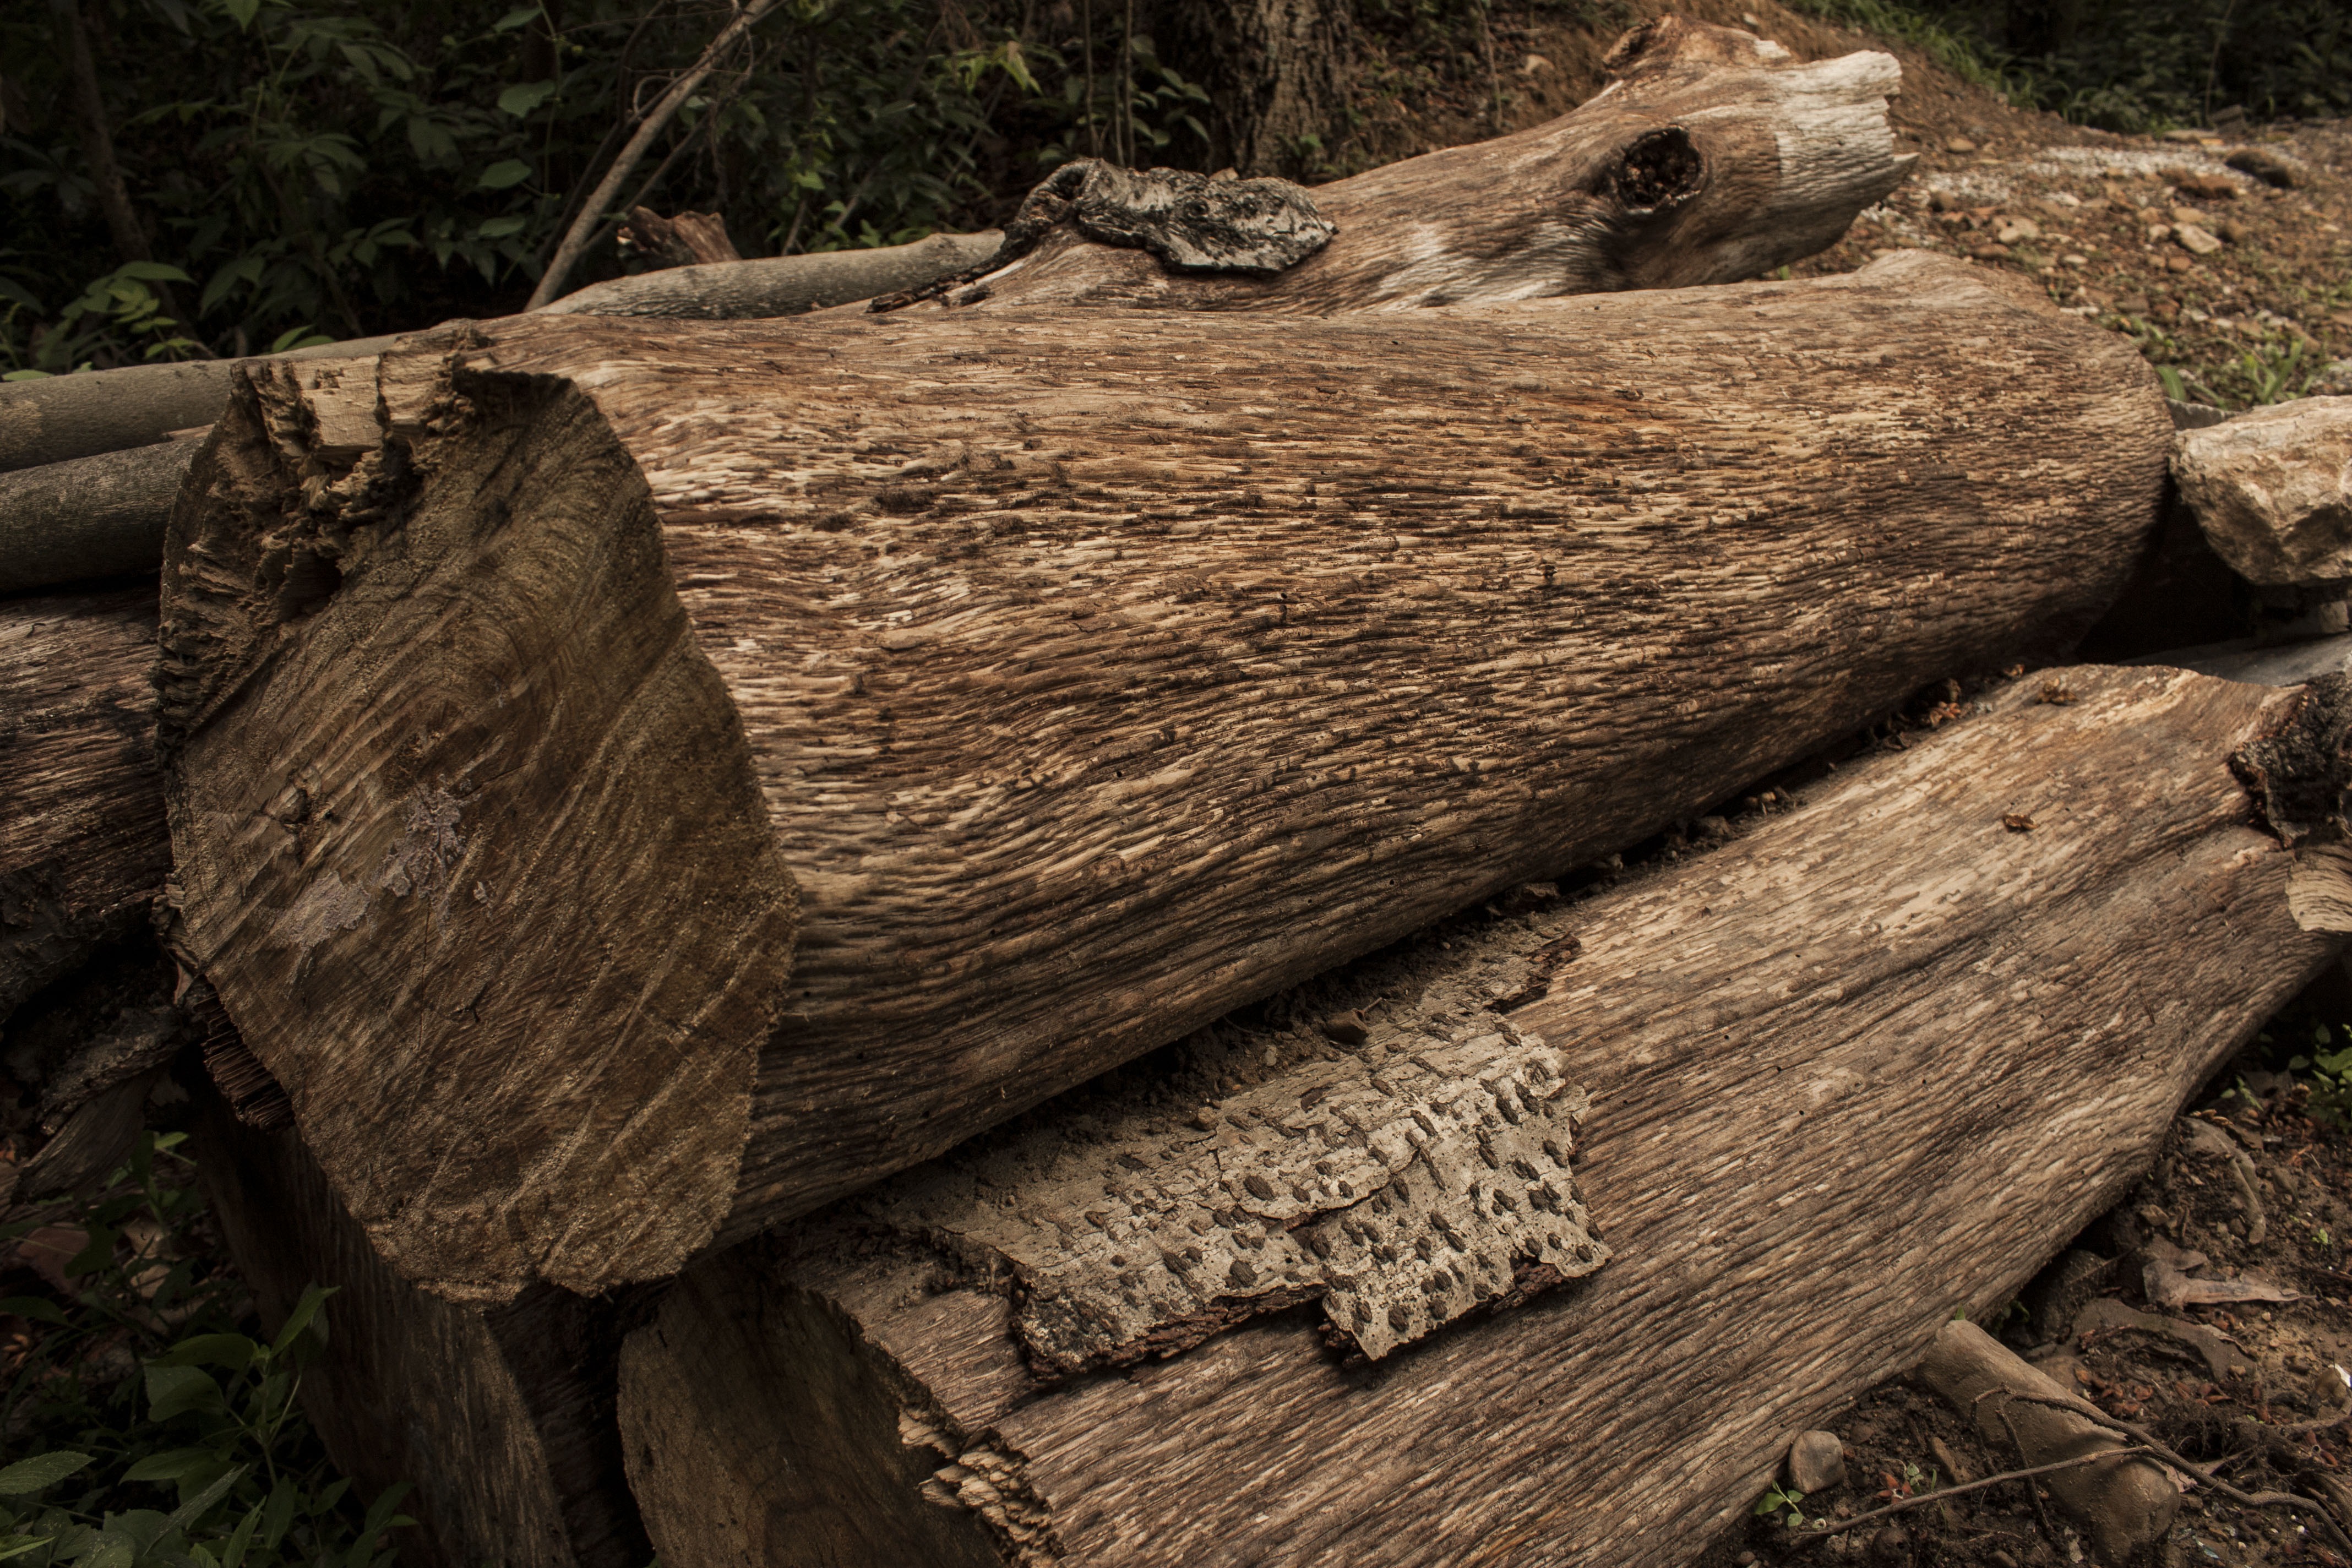
tree, nature, forest, rock, wilderness, plant, wood, trunk, pile, natural, brown, soil, firewood, lumber, cut, geology, logs, stacked, wooden, boulder, logging, timber, woodland, tree stump, habitat, woodpile, natural environment, woody plant